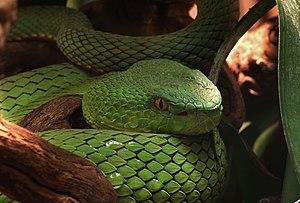
Trimeresurus stejnegeri ou Vipère des Bambous est une espèce de serpents de la famille des Viperidae.